Boone Logan

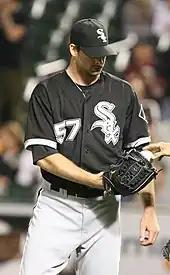
Logan with the Chicago White Sox in 2008

Logan made his major league debut on April 4, 2006, against the Cleveland Indians. During 2006, Logan made 21 relief appearances with one save despite splitting his time in the Minors but accumulated an 8.31 ERA in the Majors that year.